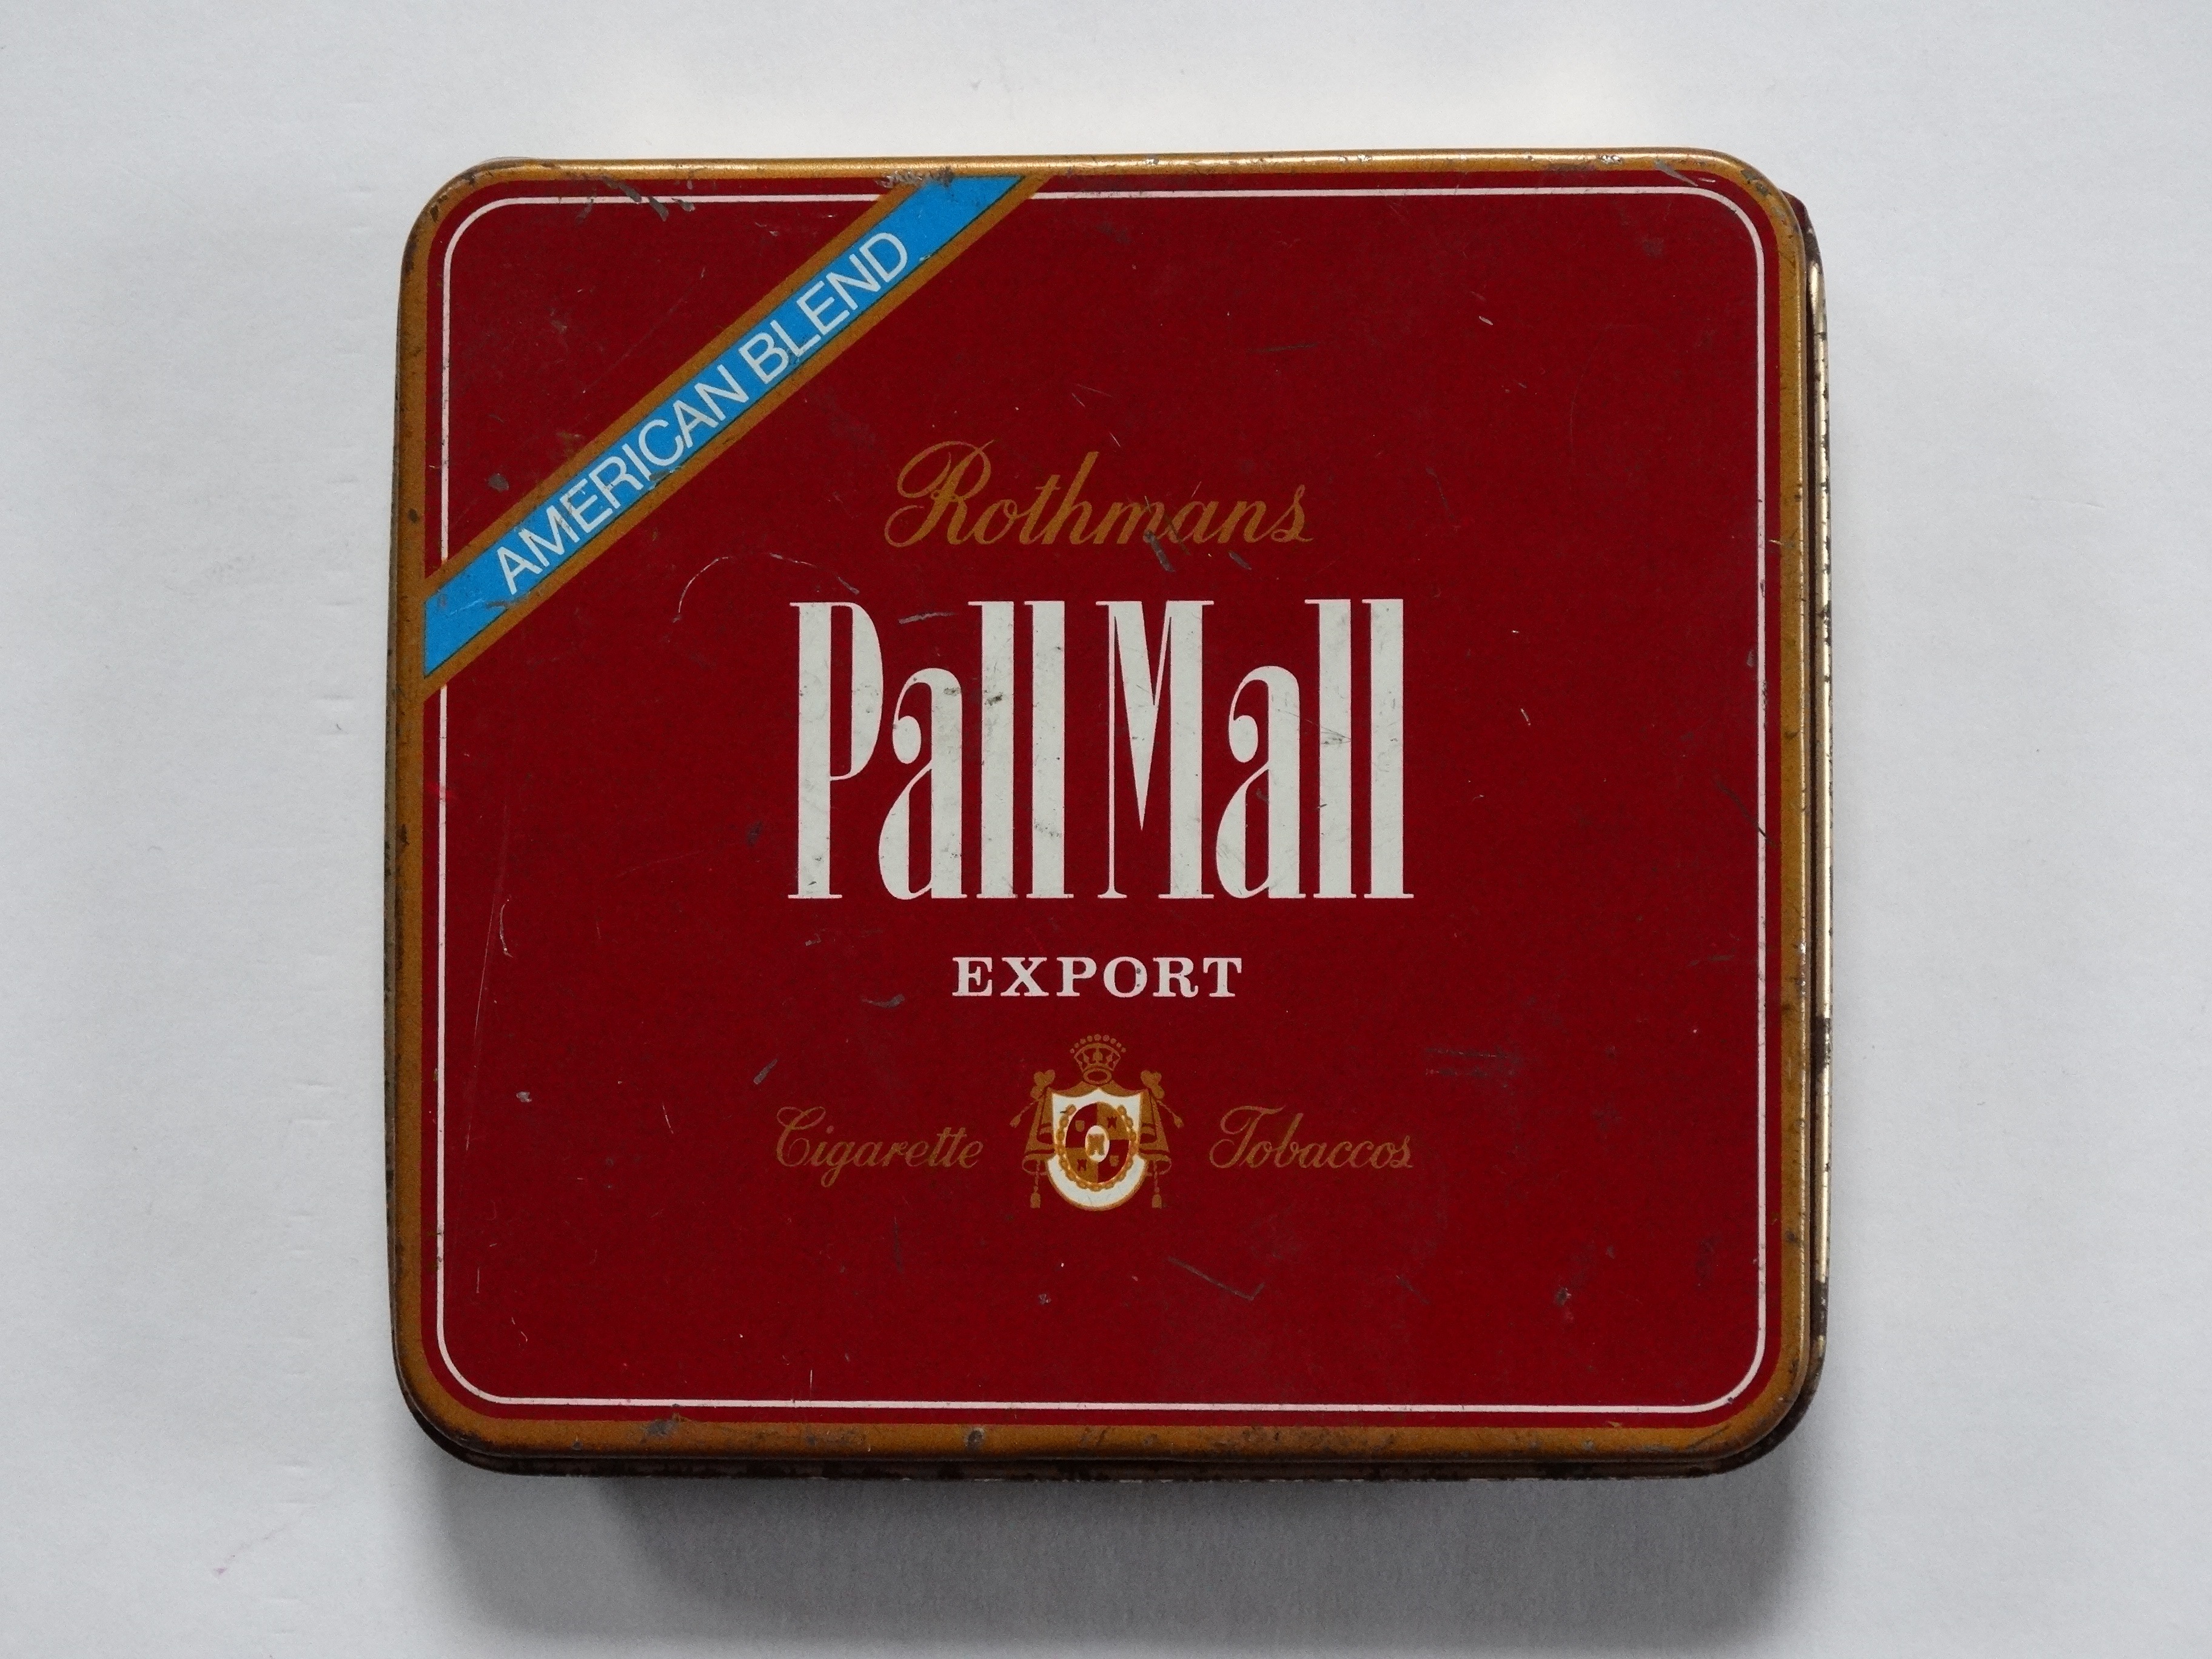
smoking, red, metal, label, logo, cigarettes, tabacher, pall mall